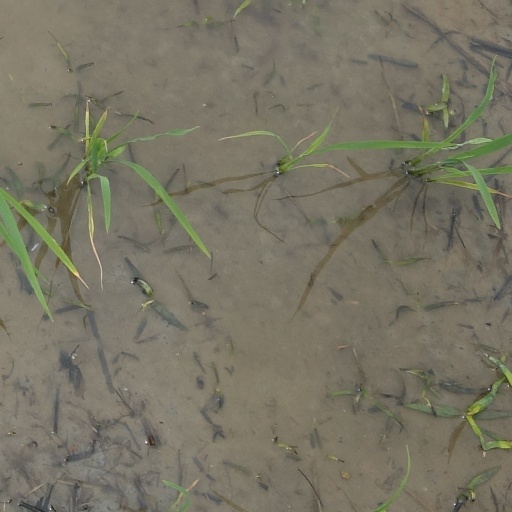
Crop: rice